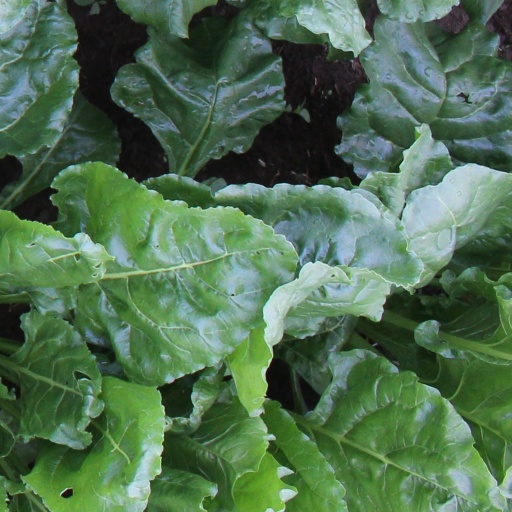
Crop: sugar beet